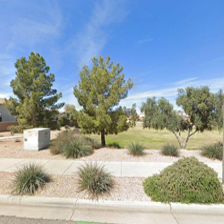
Label: streetView